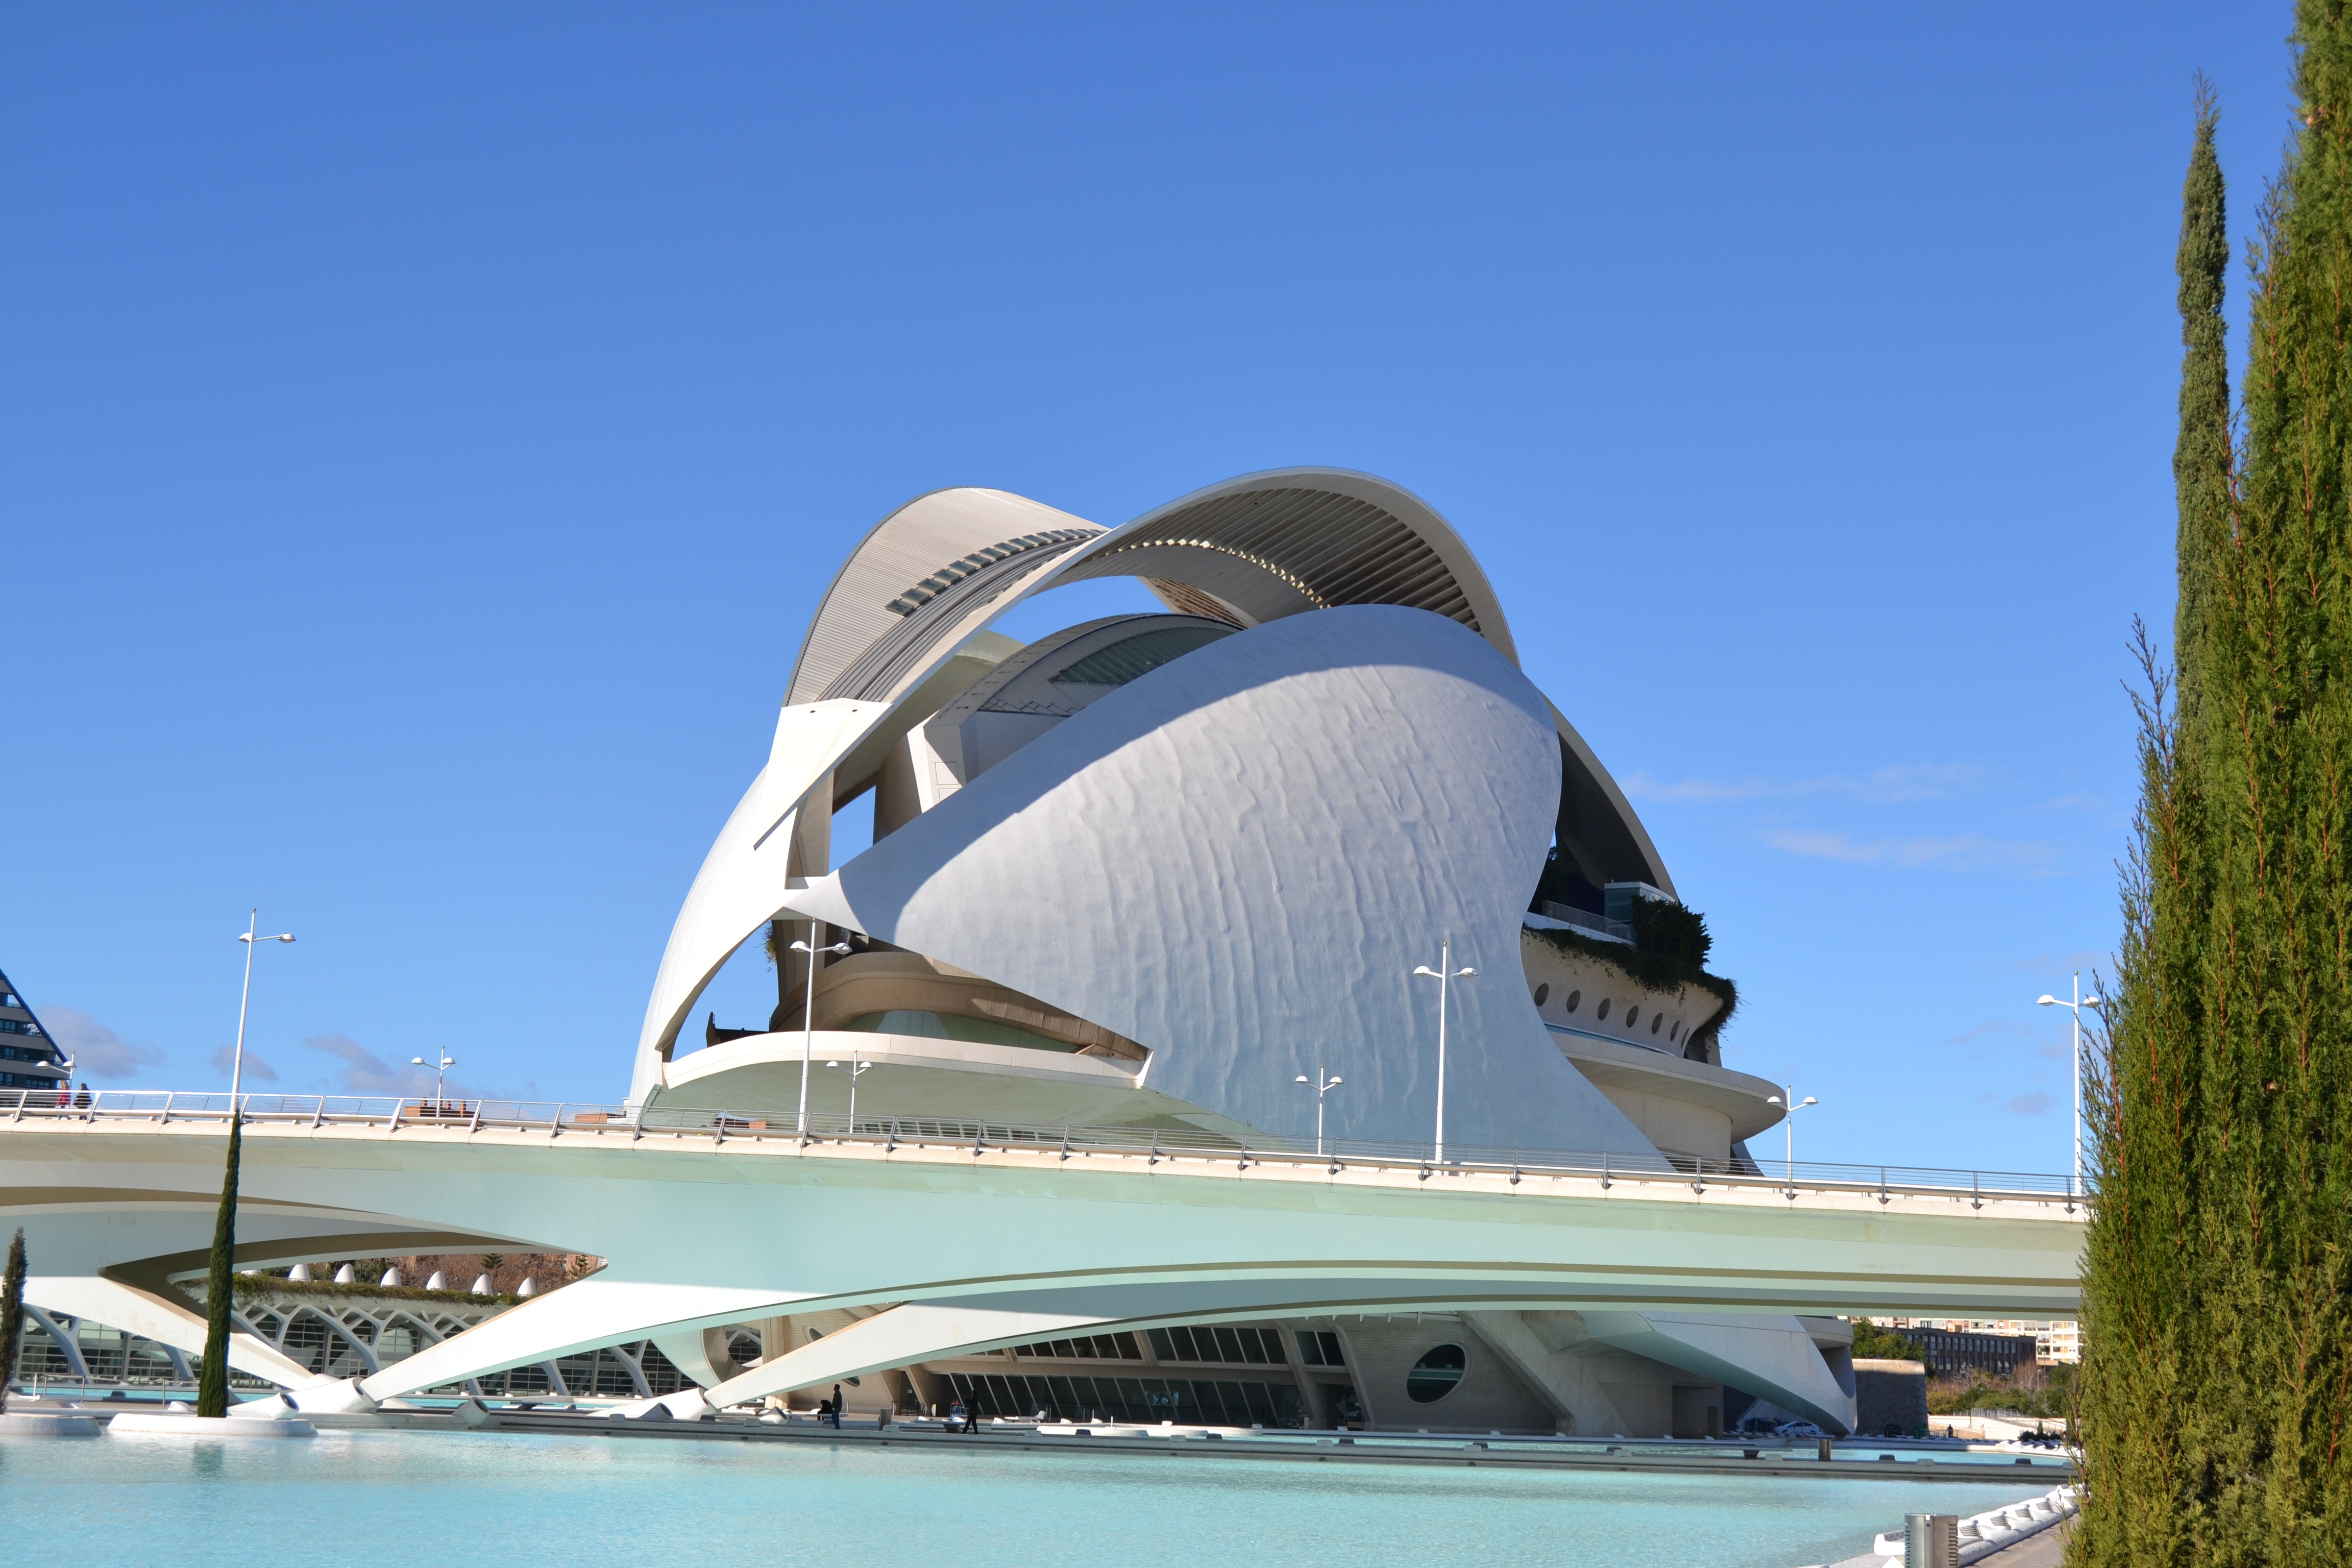
sea, architecture, vacation, travel, mediterranean, vehicle, community, modern, spain, valencia, city of arts and sciences